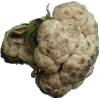
Label: cauliflower